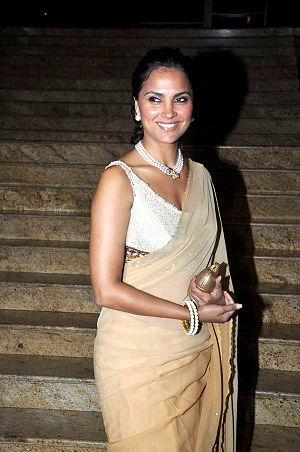
Miss Intercontinental est un concours de beauté féminine international. Il a été fondé en 1971 à Aruba.